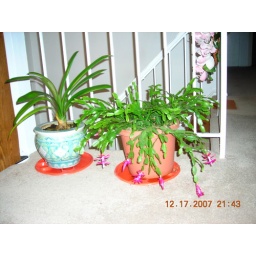
This plant was given to us by Dr. David Chu.It gave same purple lantern flowers in the winer.